Holy Family Church, Gaza

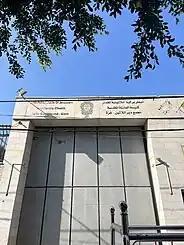
Entrance to the Holy Family compound, 2022

In 2021, the Catholic community in Gaza consisted of 133 people. The Rosary Sisters' school was damaged by an Israeli airstrike during the 2021 Israel–Palestine crisis.